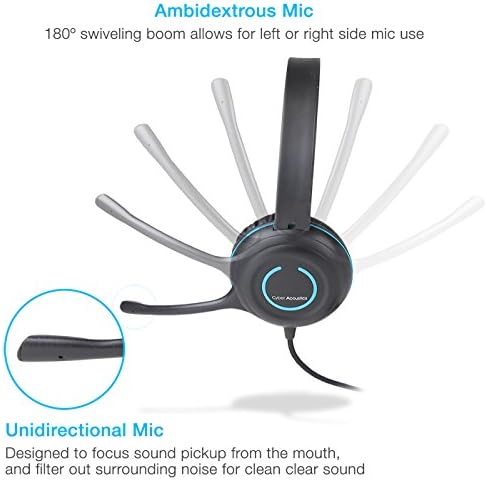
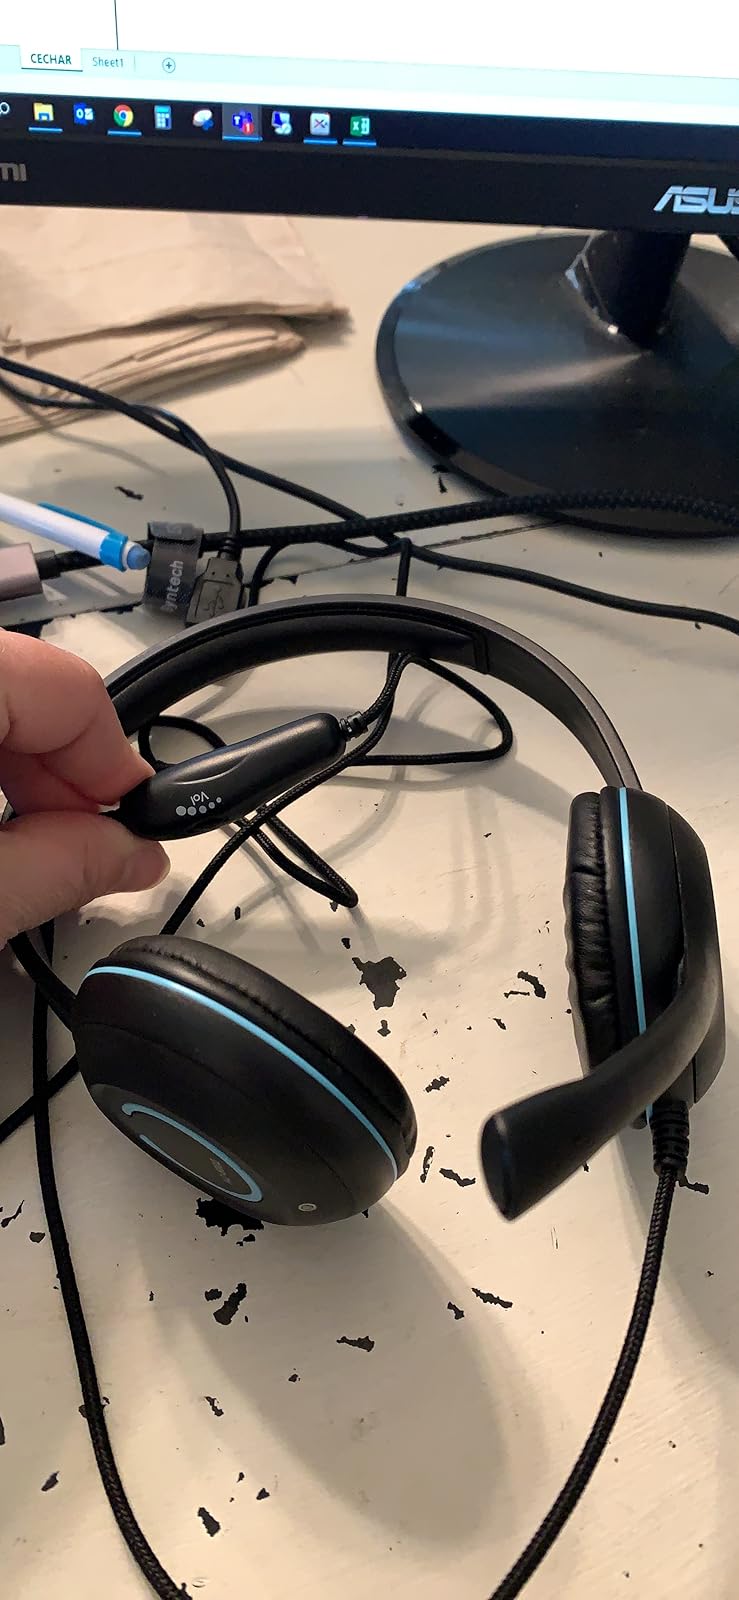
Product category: headphones
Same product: yes